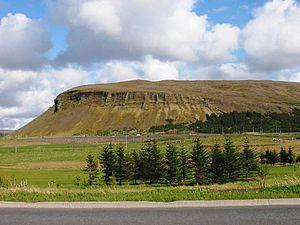
La forêt secondaire, par opposition à la forêt primaire, est une forêt qui a repoussé, en une ou plusieurs phases après avoir été détruite ou exploitée par l'homme par des coupes rases ou avec des impacts plus discrets mais significatifs pour les essences ou la structure forestières. Selon l'objectif de production sylvicole, ces forêts sont établies par deux types de régénération provoquée, la régénération naturelle et la régénération artificielle.